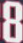
Number: 8